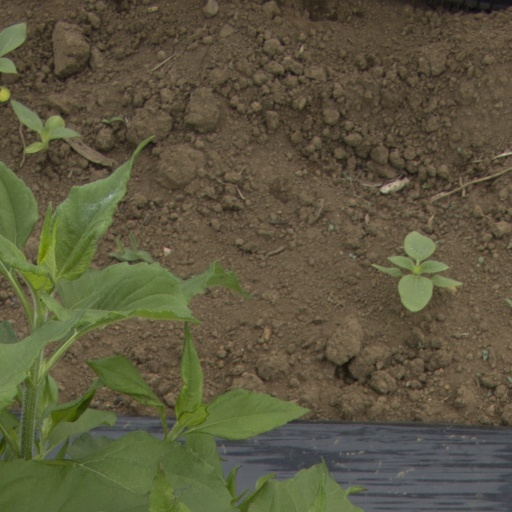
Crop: Jerusalem artichoke